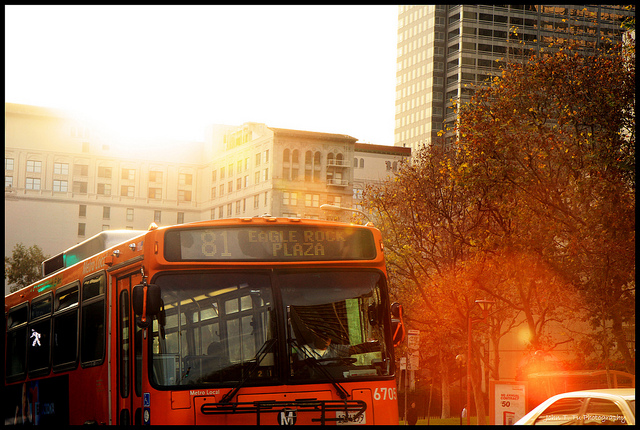
A red bus drives down the street at sunset.

A red bus in front of some buildings.

Sunshine coming from behind office buildings onto a red bus near trees.

A large red bus on a city street.

A red bus is coming down the street as the sun goes down.